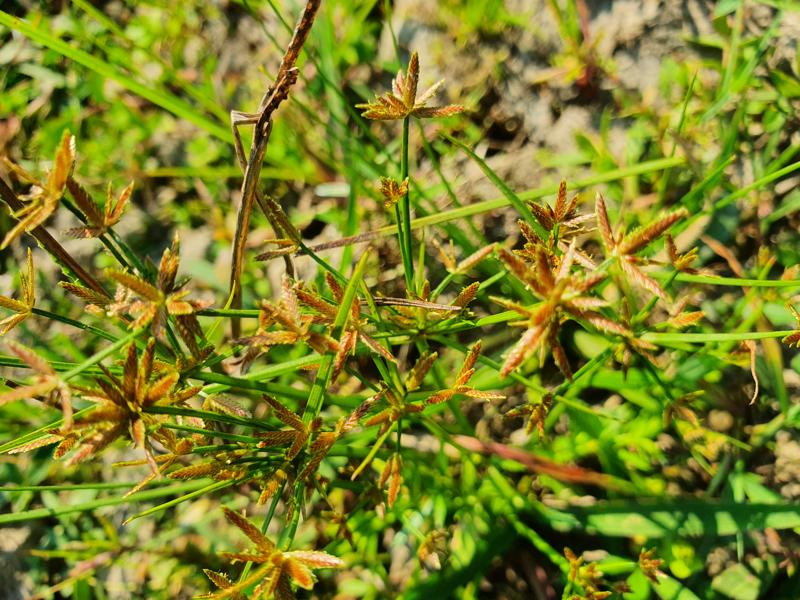
Weed species: Cyperus ochraceus